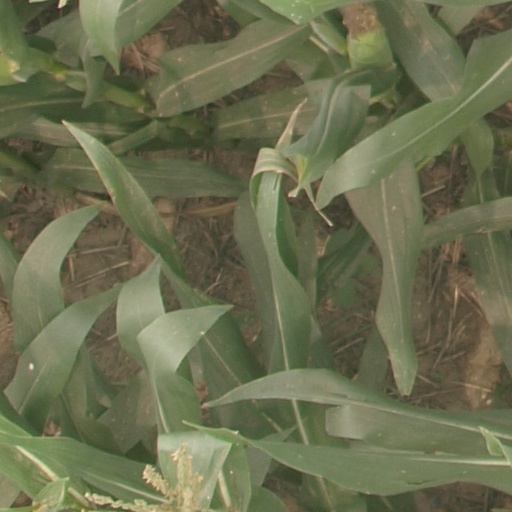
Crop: maize; corn